Michèle Reverdy

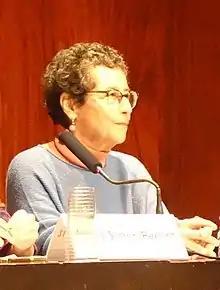
Michèle Reverdy

Michèle Reverdy was born in Alexandria (Egypt). She studied at the Conservatoire de Paris especially with Claude Ballif for music analysis and Olivier Messiaen for composition. After completing her studies she took a position in 1983 teaching music analysis and orchestration at the same school and retired as Professor Emeritus.